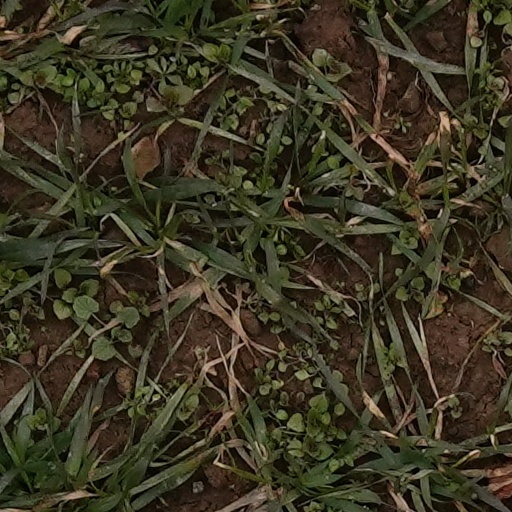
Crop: wheat